Godalming Congregational Church

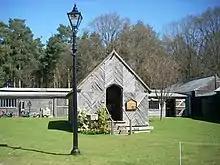
Eashing chapel

The church was responsible for founding or taking charge of several other Congregational mission chapels in the surrounding villages. One was founded at Elstead in October 1834, when members of Ebenezer Chapel left to establish a formal church there (Congregational services had taken place informally in the village since 1821, when a chapel was erected to provide a venue for services which had previously been held outdoors in nearby Tilford). A new chapel was built in 1845. After a period of being looked after by Farnham Congregational Church, Godalming took charge again from 1890. It remains in use as a United Reformed church. In 1870 Godalming Congregational Church took responsibility for the chapel at Wormley, a hamlet near Witley. The first chapel was originally Independent in character and was built in 1836. The site, which had been leased, was purchased in 1866 and a new chapel was built two years later for £250, after which it became another "out-station" of Godalming. It closed in the 20th century and is now part of the adjacent King Edward's School. At Milford, a Congregational church which began with house meetings in 1856 moved to a shed-like wooden chapel in 1860 and then a secondhand tin tabernacle in 1872. At that point it was taken over by Godalming Congregational Church and became another out-station. A "handsome chapel of Bargate stone" was erected in 1902. This closed in the late 20th century and was sold to a Baptist congregation, and is now known as Milford Baptist Church.